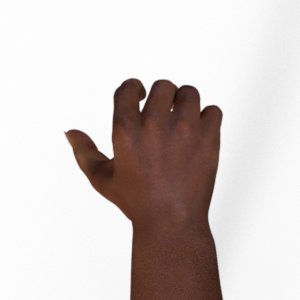
Label: rock